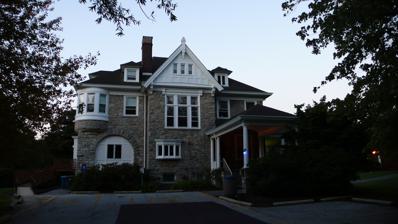
Building: Curtis Mansion
Country: United States of America
Year built: 1903
Historic house in Delaware, United States United States historic place Curtis Mansion U.S. National Register of Historic Places Curtis Mansion, September 2012 Show map of Delaware Show map of the United States Location 183 W. Main St., Newark, Delaware Coordinates 39°41′02″N 75°45′37″W / 39.683895°N 75.760170°W / 39.683895; -75.760170 Area 5.2 acres (2.1 ha) Built 1903 ( 1903 ) Architectural style Romanesque, Richardsonian Romanesque MPS Newark MRA NRHP reference No. 82002339 Added to NRHP May 7, 1982 Curtis Mansion is a historic home located at Newark in New Castle County, Delaware .  It was built in 1903 and is a 2 + 1 ⁄ 2 story, rectangular stone residence in the Richardsonian Romanesque style.  It has a five-bay facade, cross-gable roof, and northeast corner tower.  The house features a wrap-around porch with Doric order column posts.  It was built by Alfred A. Curtis, one of the three sons of F. D. Curtis, owner and operator of the Curtis Paper Mill .  The house was purchased by the University of Delaware and initially served as a dormitory for French students. It was subsequently acquired in 1992 by the English Language Institute of the University of Delaware . It was added to the National Register of Historic Places in 1982. References